Joseph Droeven

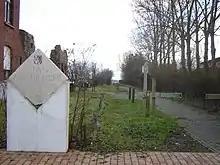
Monument of the Battle of the Yser at Ramskapelle station.

Joseph Droeven was schooled in Belgium. Out of the at least thirty-two Congolese soldiers of the Belgian Army during the First World War, Joseph Droeven was the only one who was a professional soldier instead of an army volunteer. Since his father acknowledged him, he was a Belgian as well. He was enlisted as a professional volunteer at the grenadier regiment since 1913. He became a corporal and, as such, some white Belgian soldiers were under his command.